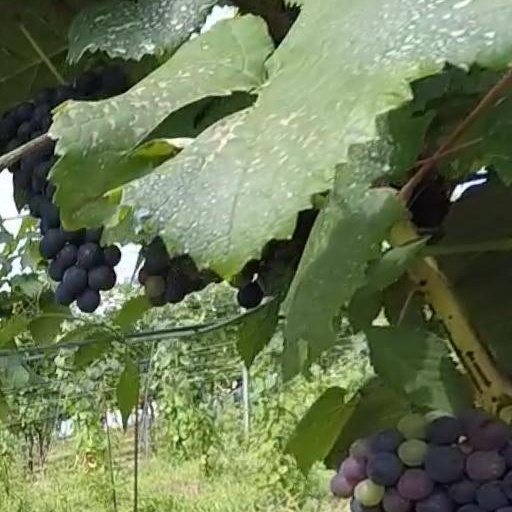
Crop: grape